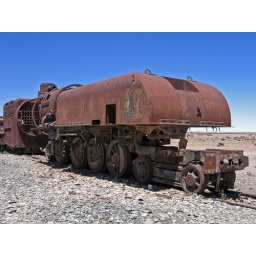
A rather streamlined and rusty old steam engine in Uyuni's train cemetery.